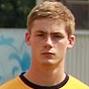
Age: 18